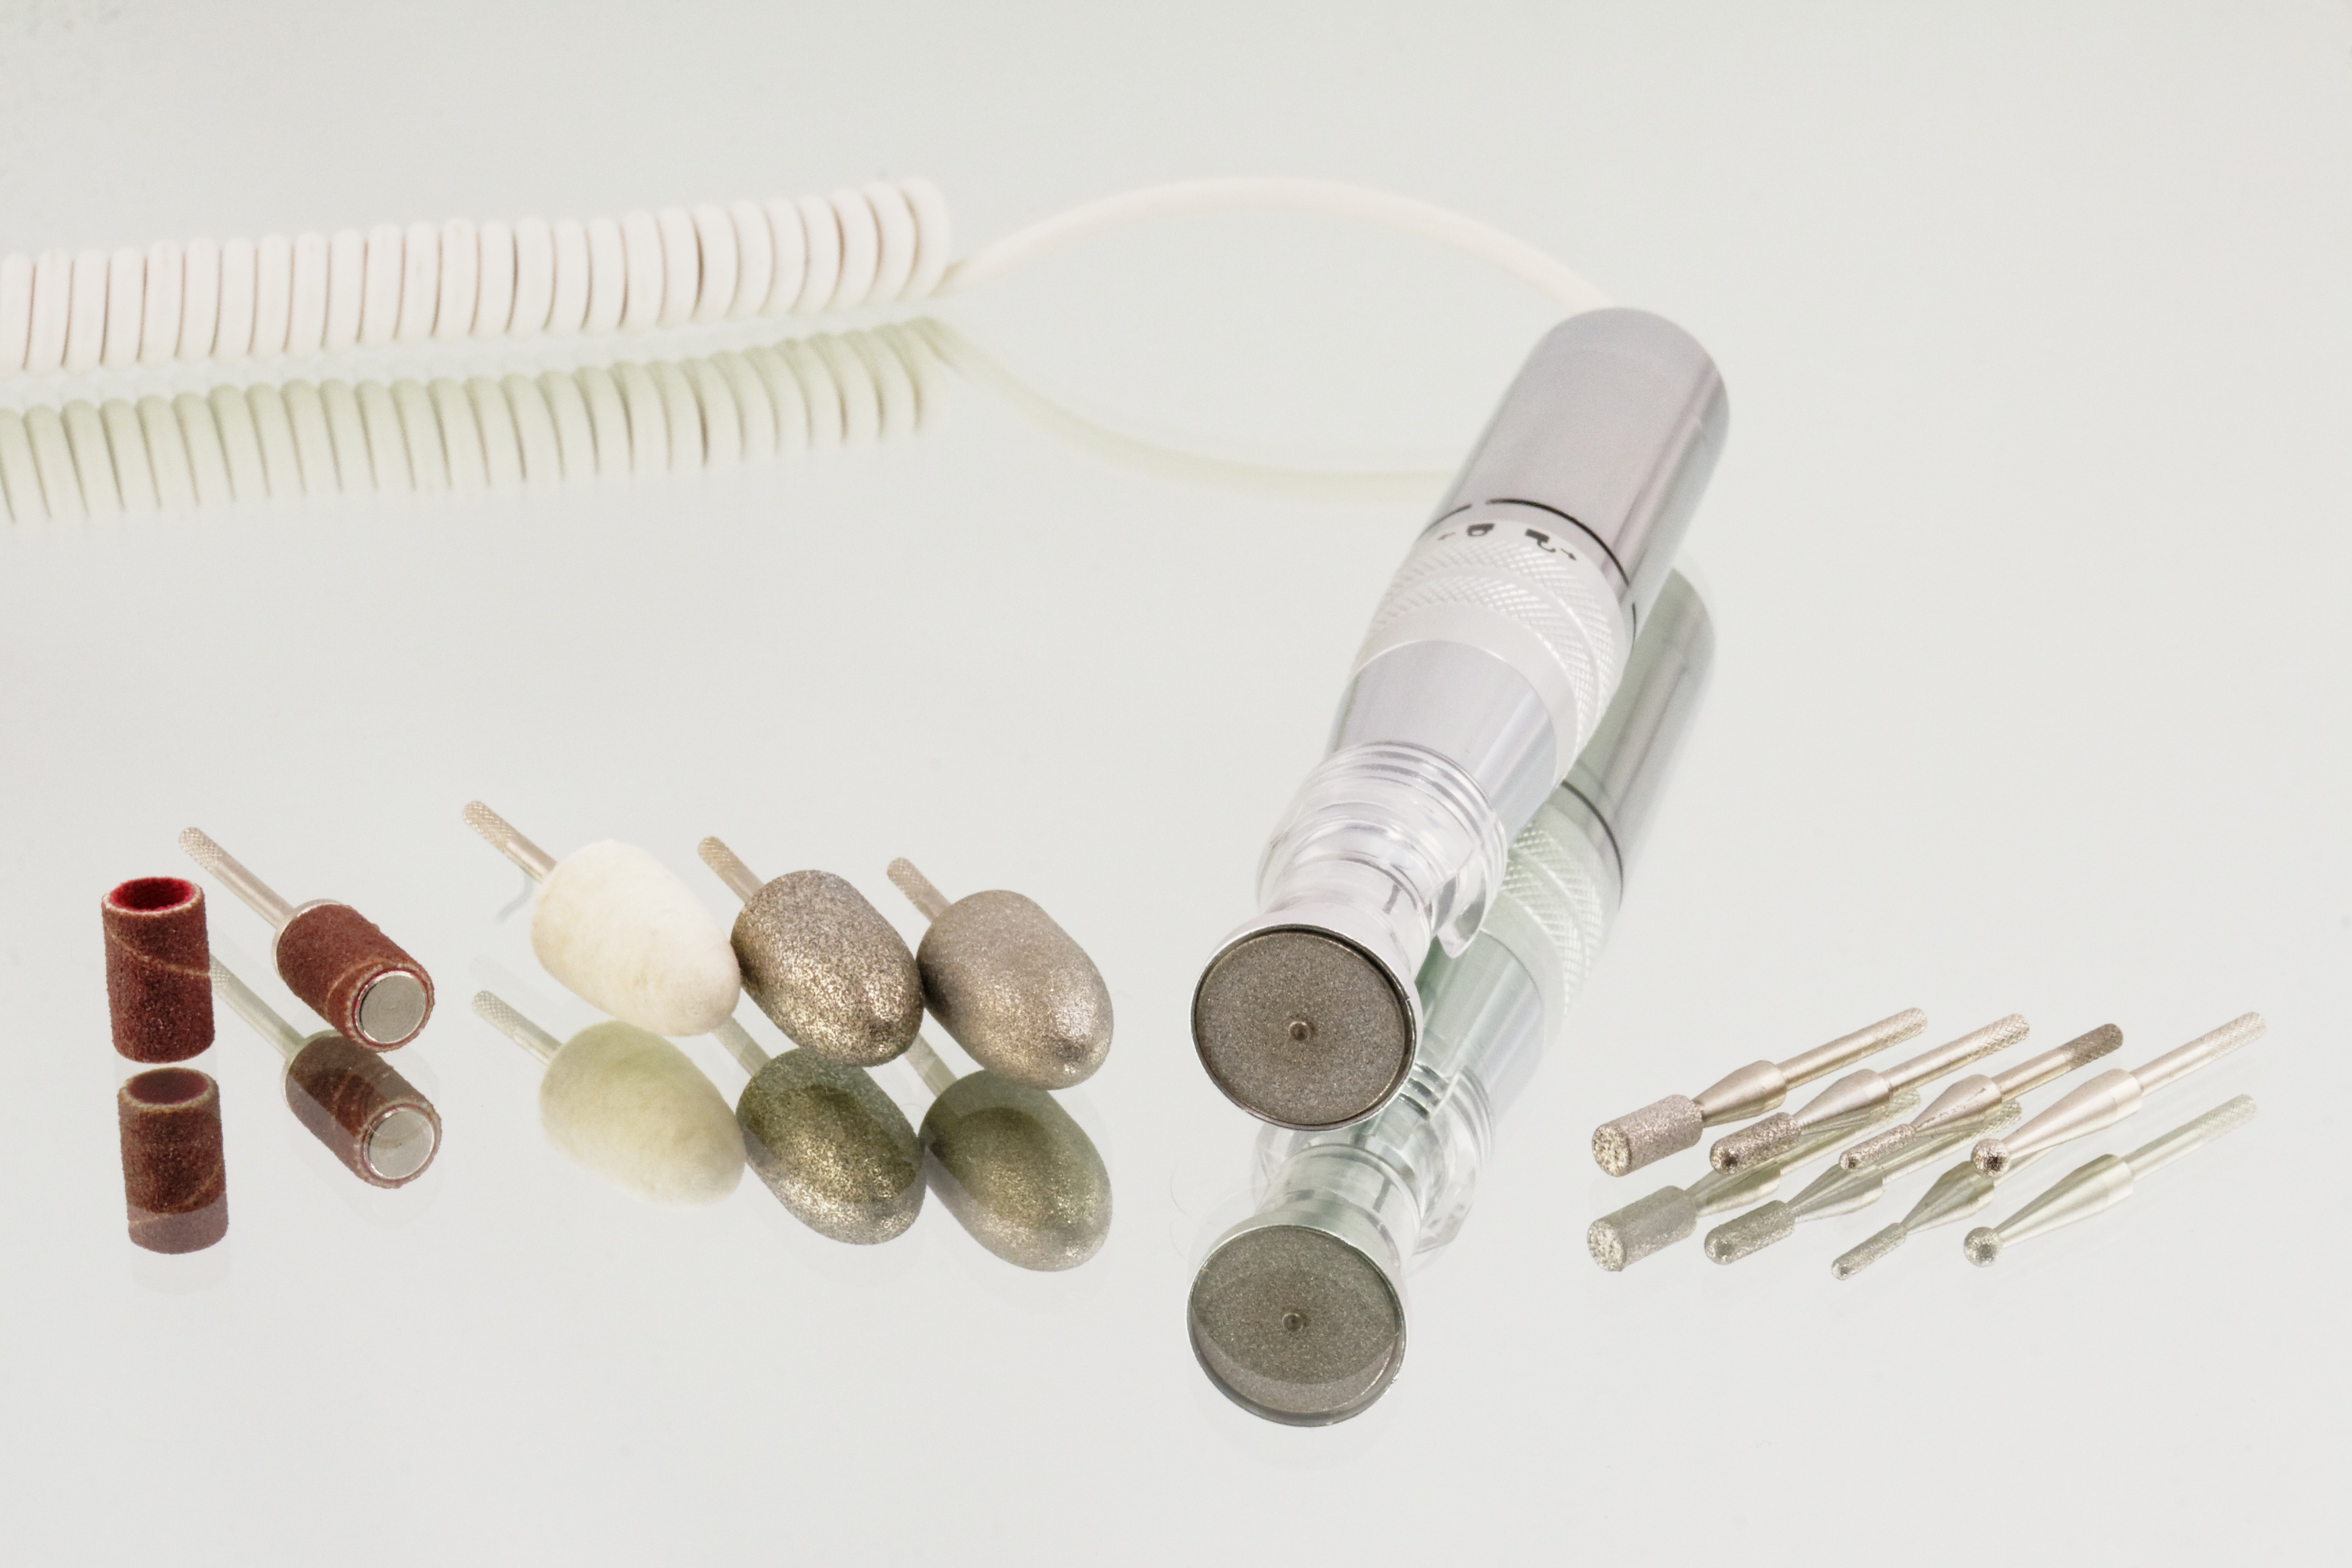
technology, care, device, manicure, product, fingernails, nails, cosmetics, pedicure, grinding, toe nails, polishing, kosmetikstudio, elktroger t, gun accessory